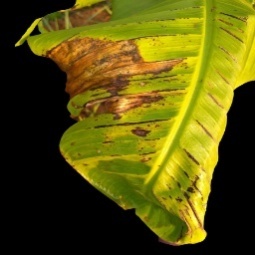
Label: Magnesium